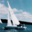
Label: ship